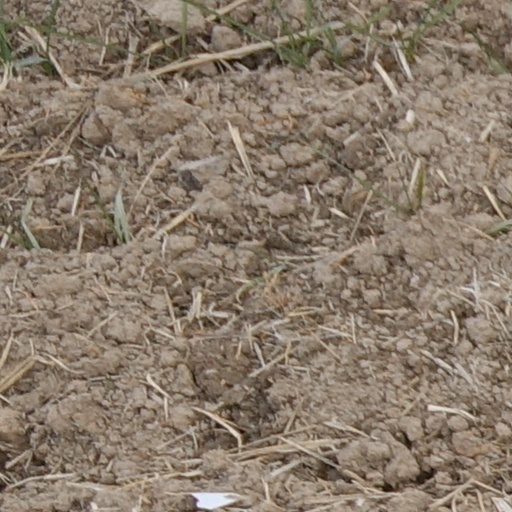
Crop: wheat